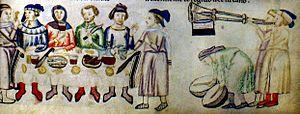
La Brigata spendereccia est le nom donné à un groupe de jeunes oisifs issus des plus nobles et riches familles siennoises qui dissipèrent toute leur fortune en folles dépenses dans la seconde moitié du Duecento.
La cuisine italienne se caractérise par la variété des produits utilisés en Italie, ainsi que par une grande diversité régionale. Elle repose essentiellement sur le régime méditerranéen fait de produits frais, mais est aussi renommée pour sa production d'huile d'olive, de fromages, de charcuterie, de vins, de fruits et de desserts qui font partie des plus de 5 300 produits traditionnels régionaux.